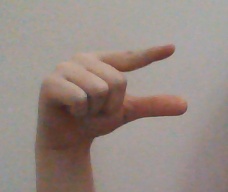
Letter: dal